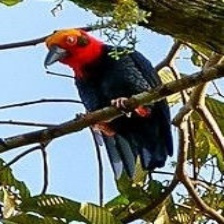
Species: BORNEAN BRISTLEHEAD
Scientific name: PITYRIASIS GYMNOCEPHALA